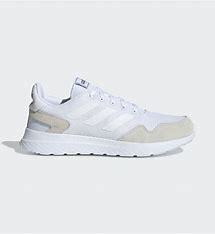
Brand: Adidas
Model: Archivo